Sarov Monastery

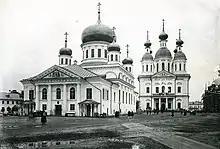
Sarov Monastery, turn of the 20th century

The Monastery of the Dormition of the Mother of God is located in Sarov, Russia.